Elizabeth Scherer

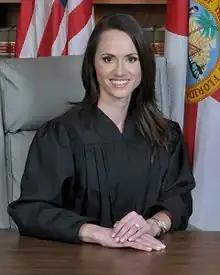
Official portrait, 2013

Elizabeth Anne Scherer (born 1976/1977) is an American lawyer who served as a judge in the Seventeenth Judicial Circuit Court of Florida from 2012 until her resignation in 2023.